New England Music Awards

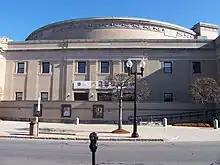
Lowell Memorial Auditorium, site of the 2013 and 2014 ceremonies

The 2013 New England Music Awards were held at Lowell Memorial Auditorium. The event was moved to accommodate all ages and an anticipated larger crowd.